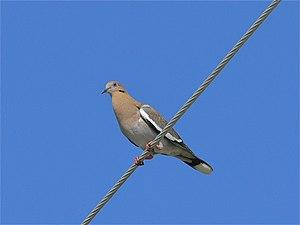
La Tourterelle à ailes blanches est une espèce d'oiseau appartenant à la famille des Columbidae.